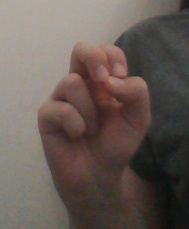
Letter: gaaf